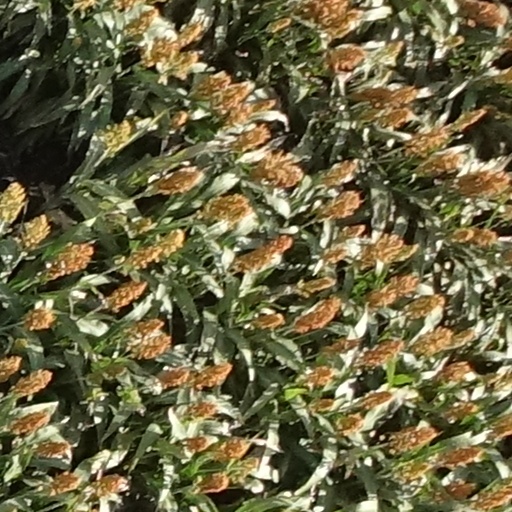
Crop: sorghum